Stipe Pletikosa

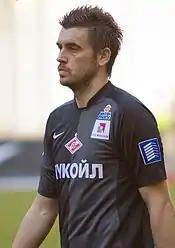
Pletikosa playing for Spartak Moscow in 2008

On 7 March, the Russian football federation's transfer deadline day, Pletikosa signed a three-year, €3 million contract to join Spartak Moscow. He featured regularly for the first-team until 2009, when he was less favoured by manager Valeri Karpin.